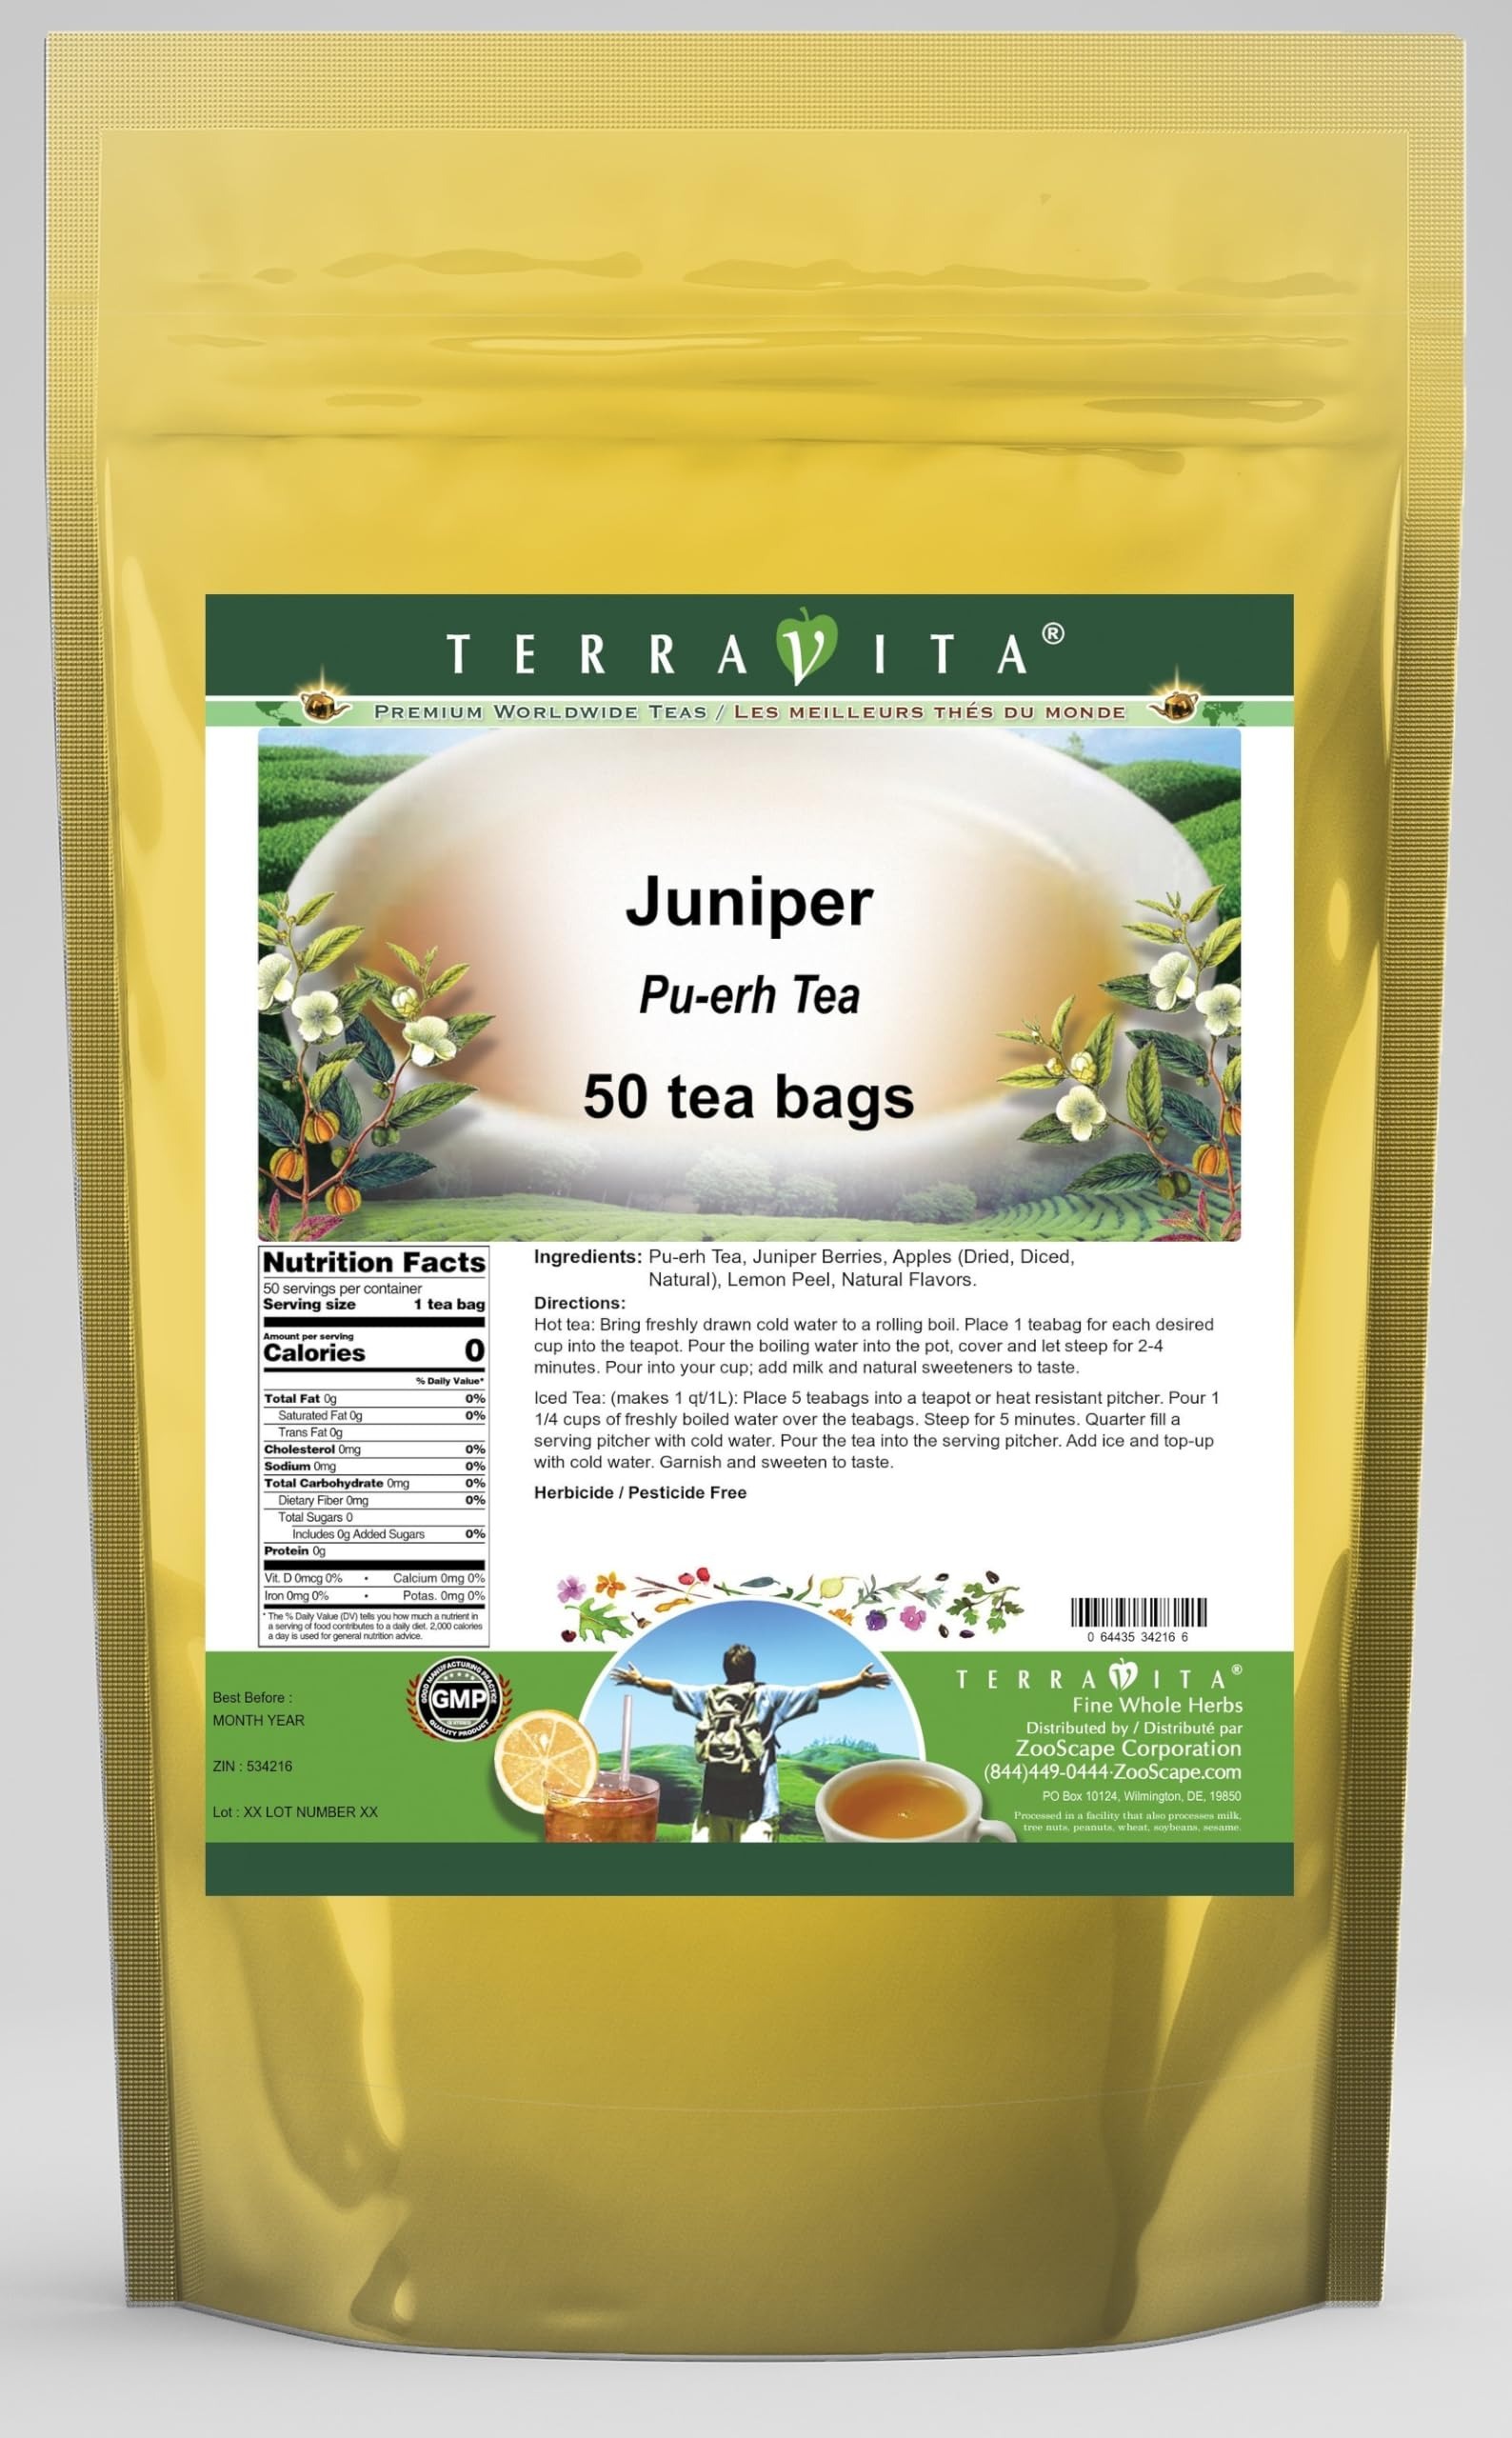
Item Name: Juniper Pu-erh Tea (50 tea bags, ZIN: 534216) - 2 Pack
Bullet Point 1: Our Juniper Pu-erh Tea is a terrific flavored Pu-erh tea with Juniper Berries, Dried Apples (Diced, Natural) and Lemon Peel that you can enjoy again and again! You will really enjoy the special Juniper aroma and taste! - Ingredients: Pu-erh tea, Juniper Berries, Dried Apples (Diced, Natural), Lemon Peel and Natural Juniper Flavor.
Bullet Point 2: No fillers.
Bullet Point 3: Manufacturer: TerraVita
Bullet Point 4: Size: 50 tea bags
Bullet Point 5: Pu-erh Tea Bags - Packed in a convenient upright pouch!
Product Description: Our Juniper Pu-erh Tea is a terrific flavored Pu-erh tea with Juniper Berries, Dried Apples (Diced, Natural) and Lemon Peel that you can enjoy again and again! You will really enjoy the special Juniper aroma and taste! - Ingredients: Pu-erh tea, Juniper Berries, Dried Apples (Diced, Natural), Lemon Peel and Natural Juniper Flavor. - Hot tea brewing method: Bring freshly drawn cold water to a rolling boil. Place 1 teabag for each desired cup into the teapot. Pour the boiling water into the pot, cover and let steep for 2-4 minutes. Pour into your cup; add milk and natural sweeteners to taste. - Iced tea brewing method: (to make 1 liter/quart): Place 5 teabags into a teapot or heat resistant pitcher. Pour 1 1/4 cups of freshly boiled water over the teabags. Steep for 5 minutes. Quarter fill a serving pitcher with cold water. Pour the tea into the serving pitcher. Add ice and top-up with cold water. Garnish and sweeten to taste. - TerraVita is an exclusive line of premium-quality, natural source products that use only the finest, purest and most potent ingredients found around the world. TerraVita is hallmarked by the highest possible standards of purity, potency, stability and freshness. All of our products are prepared with the highest elements of quality control, from raw materials through the entire manufacturing process, up to and including the moment that the bottles or bags are sealed for freshness and shipped out to you. Our highest possible standards are certified by independent laboratories and backed by our personal guarantee. - TerraVita exists to meet and ensure your family's health and wellness without the harmful effects of chemicals and health products. We strive to make all of our products affordable and reliable and are constantly searching the market to m
Value: 100.0
Unit: Count

Price: 39.71